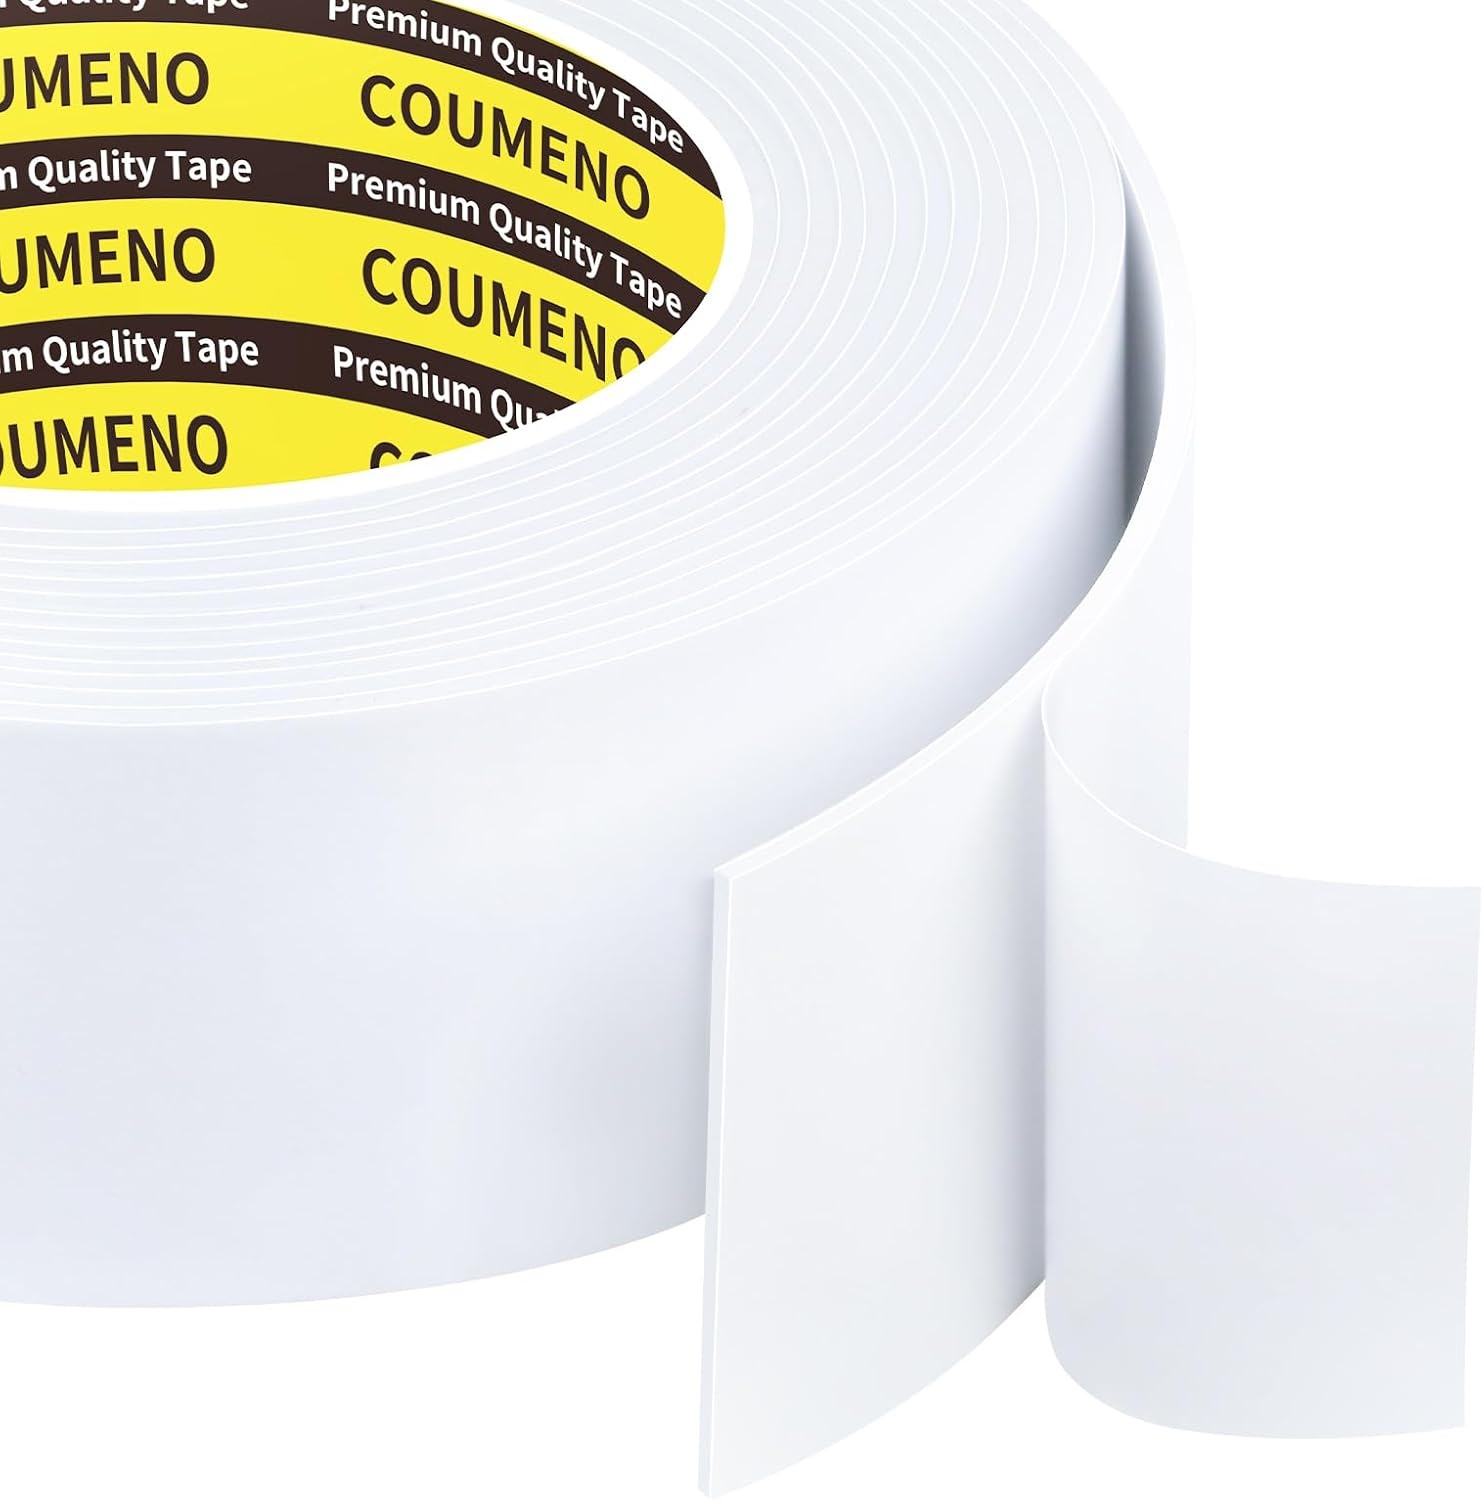
EVA Single Sided Adhesive White Foam Tape 1.2in x 16.4FT Sealing Strip Foam Pad Sponge Tape Window Weatherproof, Self-Adhesive Insulation Sealing
Overview Brand : COUMENO Color : White Material : Foam Number of Items : 1 Recommended Uses For Product : Indoor, Outdoor, Packaging About this item Sealing tape is base on EVA sponge, which has water resistance, high resilience and tensile strength, corrosion resistance, waterproof and moisture-proof, and is mostly suitable for electronic products, hardware, etc., wear-resistant and not easy to deform. High-density foam has strong stickiness, firm paste, dust-proof, shock-proof, anti-bump, anti-scratch, sound insulation, heat insulation, anti-skid insulation and other properties. Multipurpose used for various door sealing and window insulation, electrical cabinets, furniture, speakers, toys, sports equipment, automobiles, etc. Sealing Strip comes with self-adhesive, which is easy to peel without leaving any residual adhesive. It is mostly suitable for homes, schools and other places, and is mostly used as a weather strip for doors and windows. The Weather Stripping supports DIY, you only need to cut or cut it to the length you need, no need to punch, it is very convenient to use.
Brand: COUMENOAdhesivetape
Category: Hardware > Building Materials > Weather Stripping & Weatherization Supplies > Foam Tape